Data General Eclipse

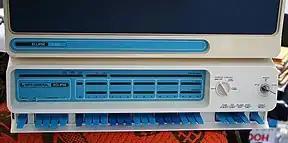
Data General Eclipse S/130 front panel

The Data General Eclipse line of computers by Data General were 16-bit minicomputers released in early 1974 and sold until 1988. The Eclipse was based on many of the same concepts as the Data General Nova, but included support for virtual memory and multitasking more suitable to the small office than the lab. It was also packaged differently for this reason, in a floor-standing case the size of a small refrigerator. The Eclipse series was supplanted by the 32-bit Data General Eclipse MV/8000 in 1980.